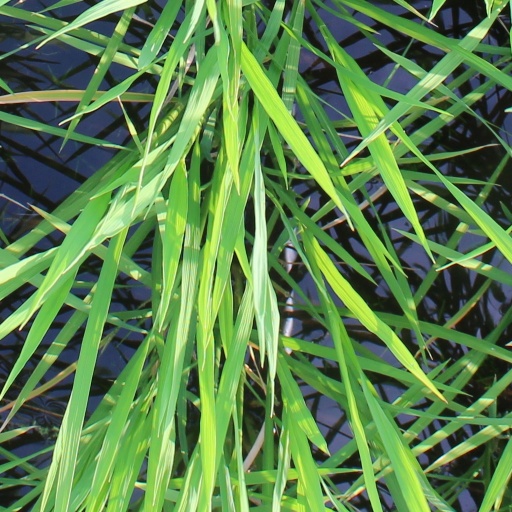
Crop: rice